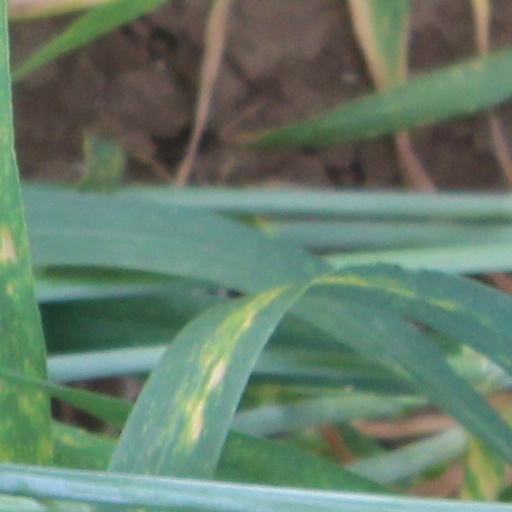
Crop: wheat